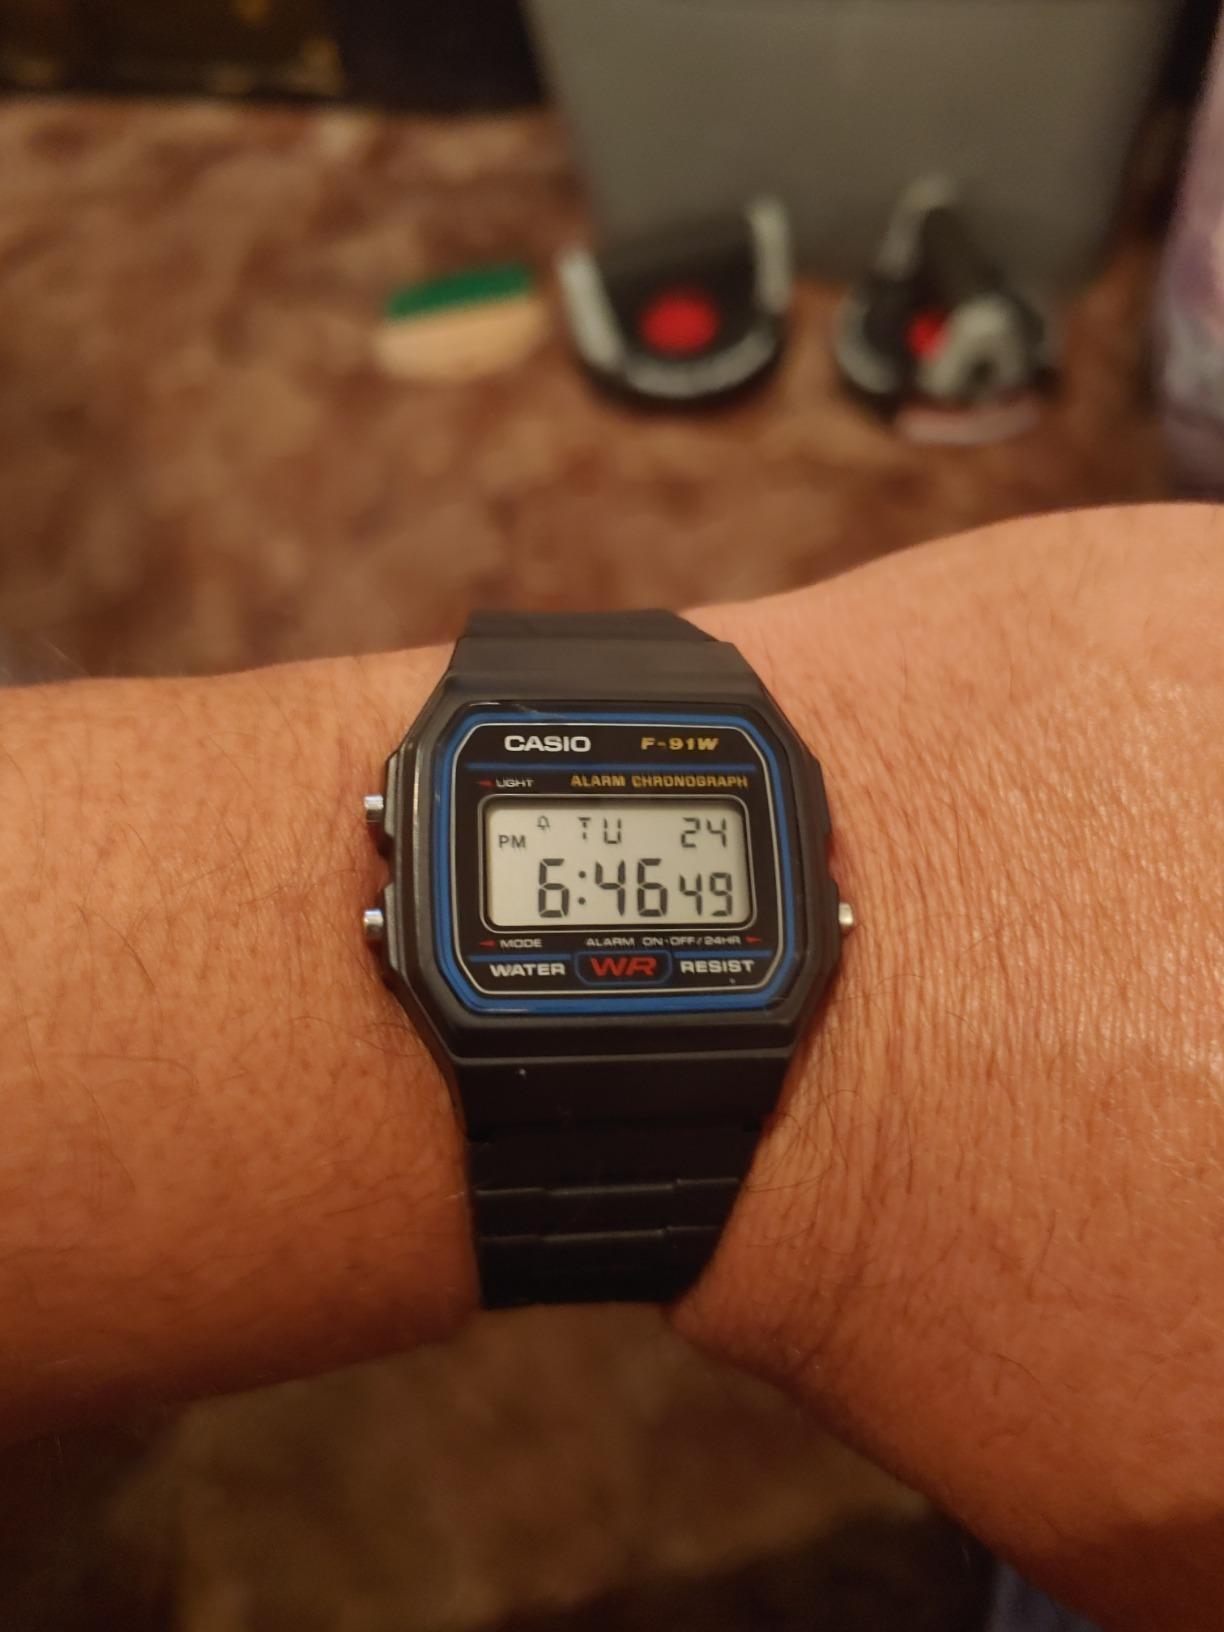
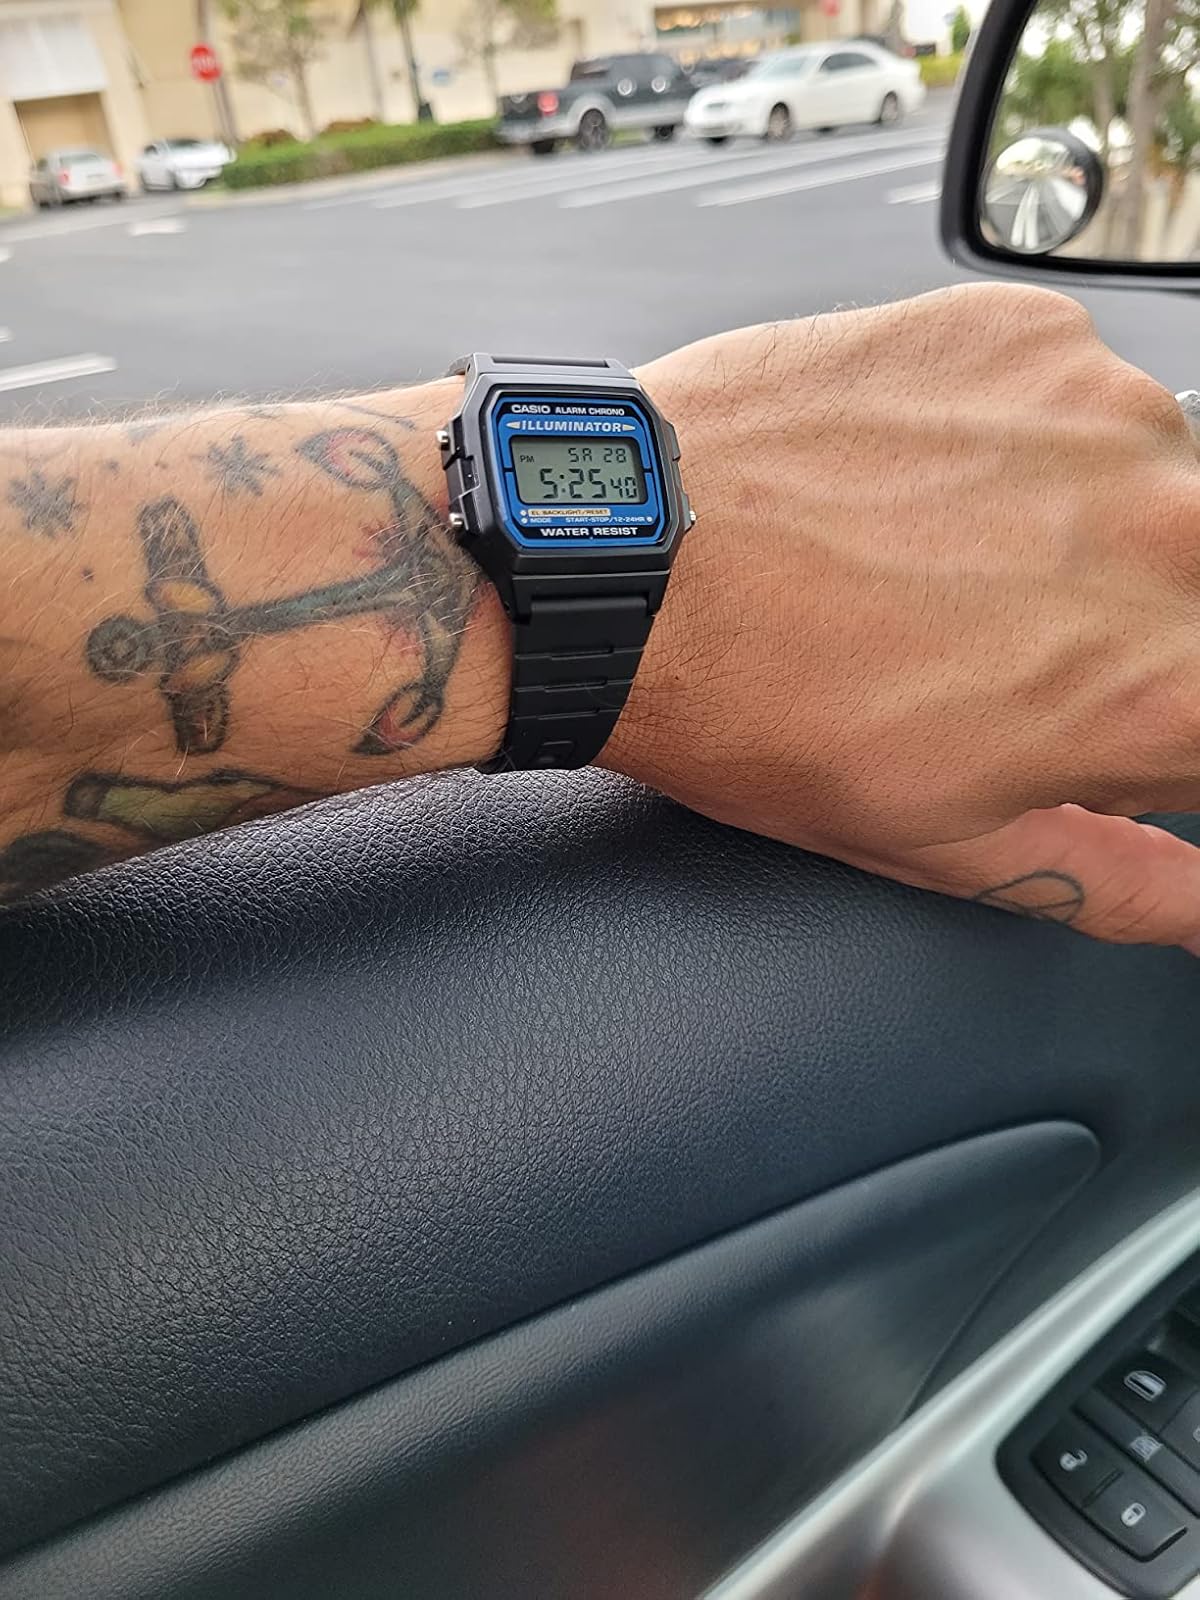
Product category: accessories_watch
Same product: no